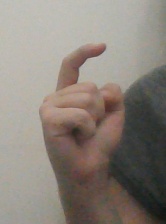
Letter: ra